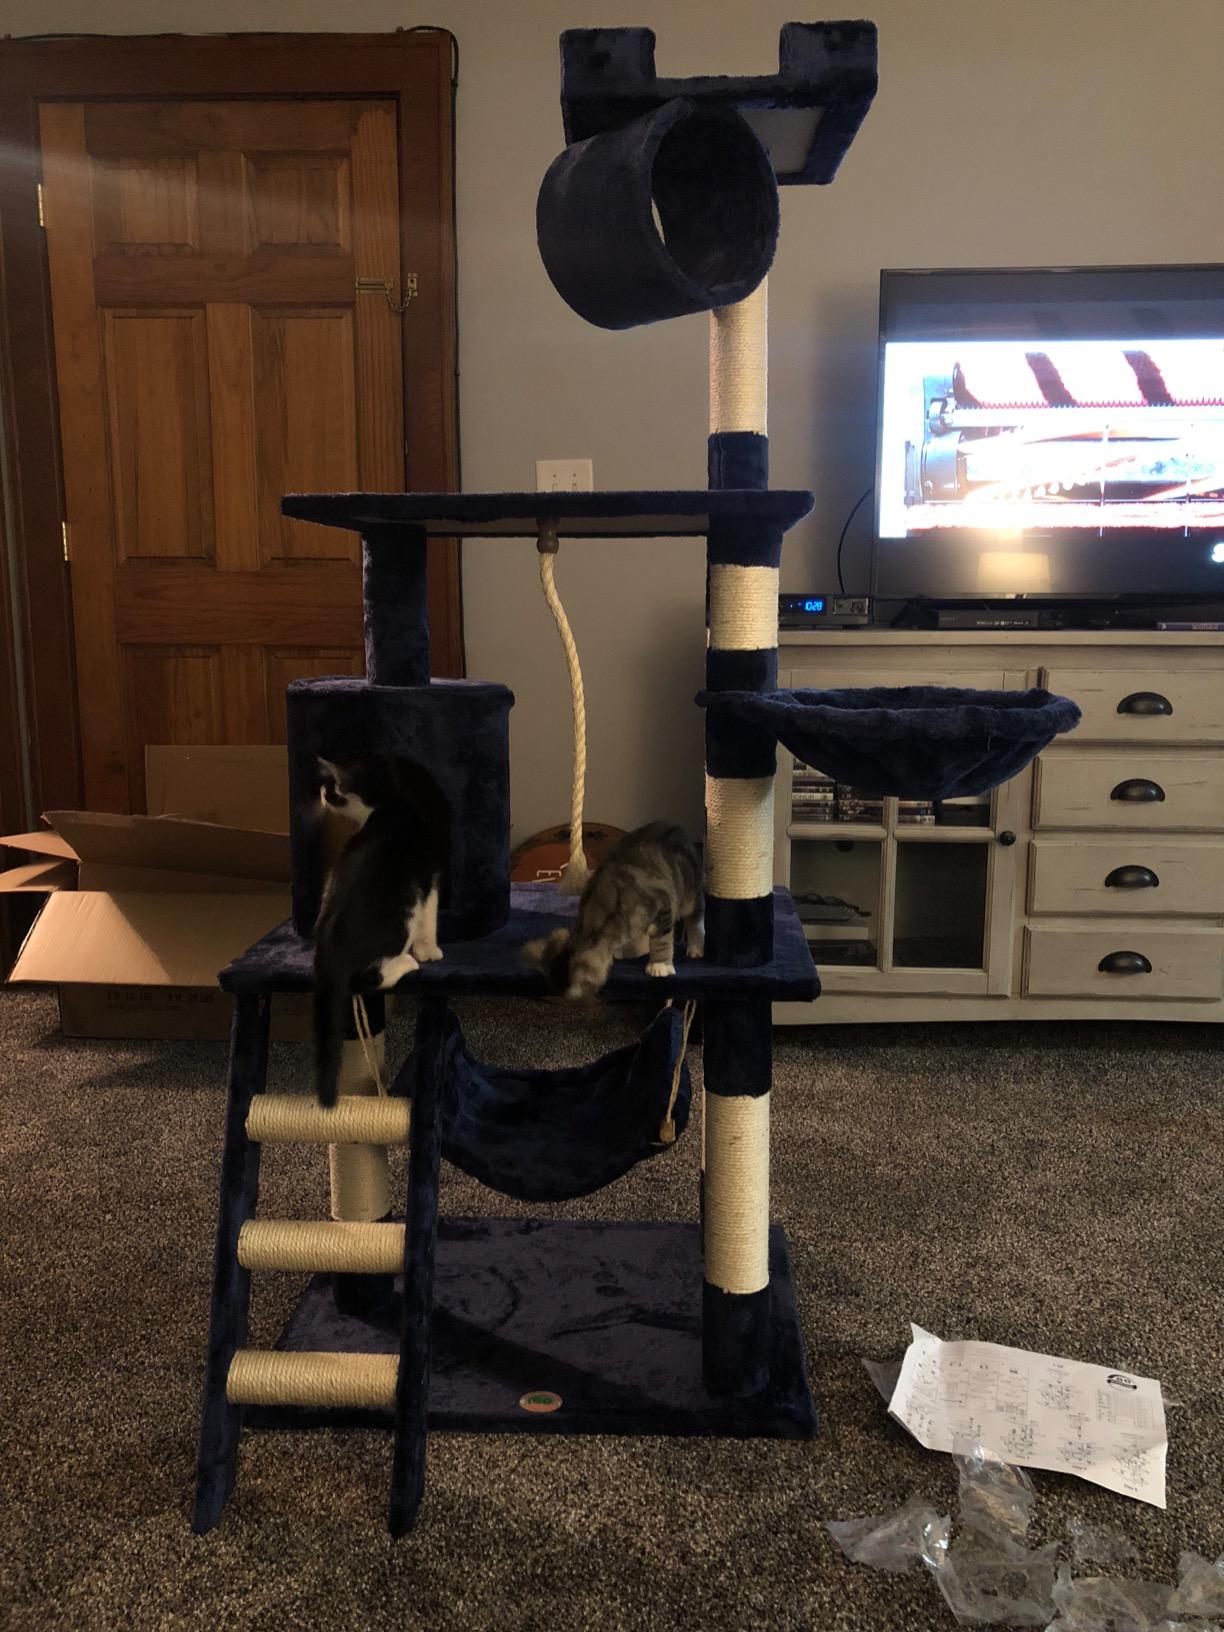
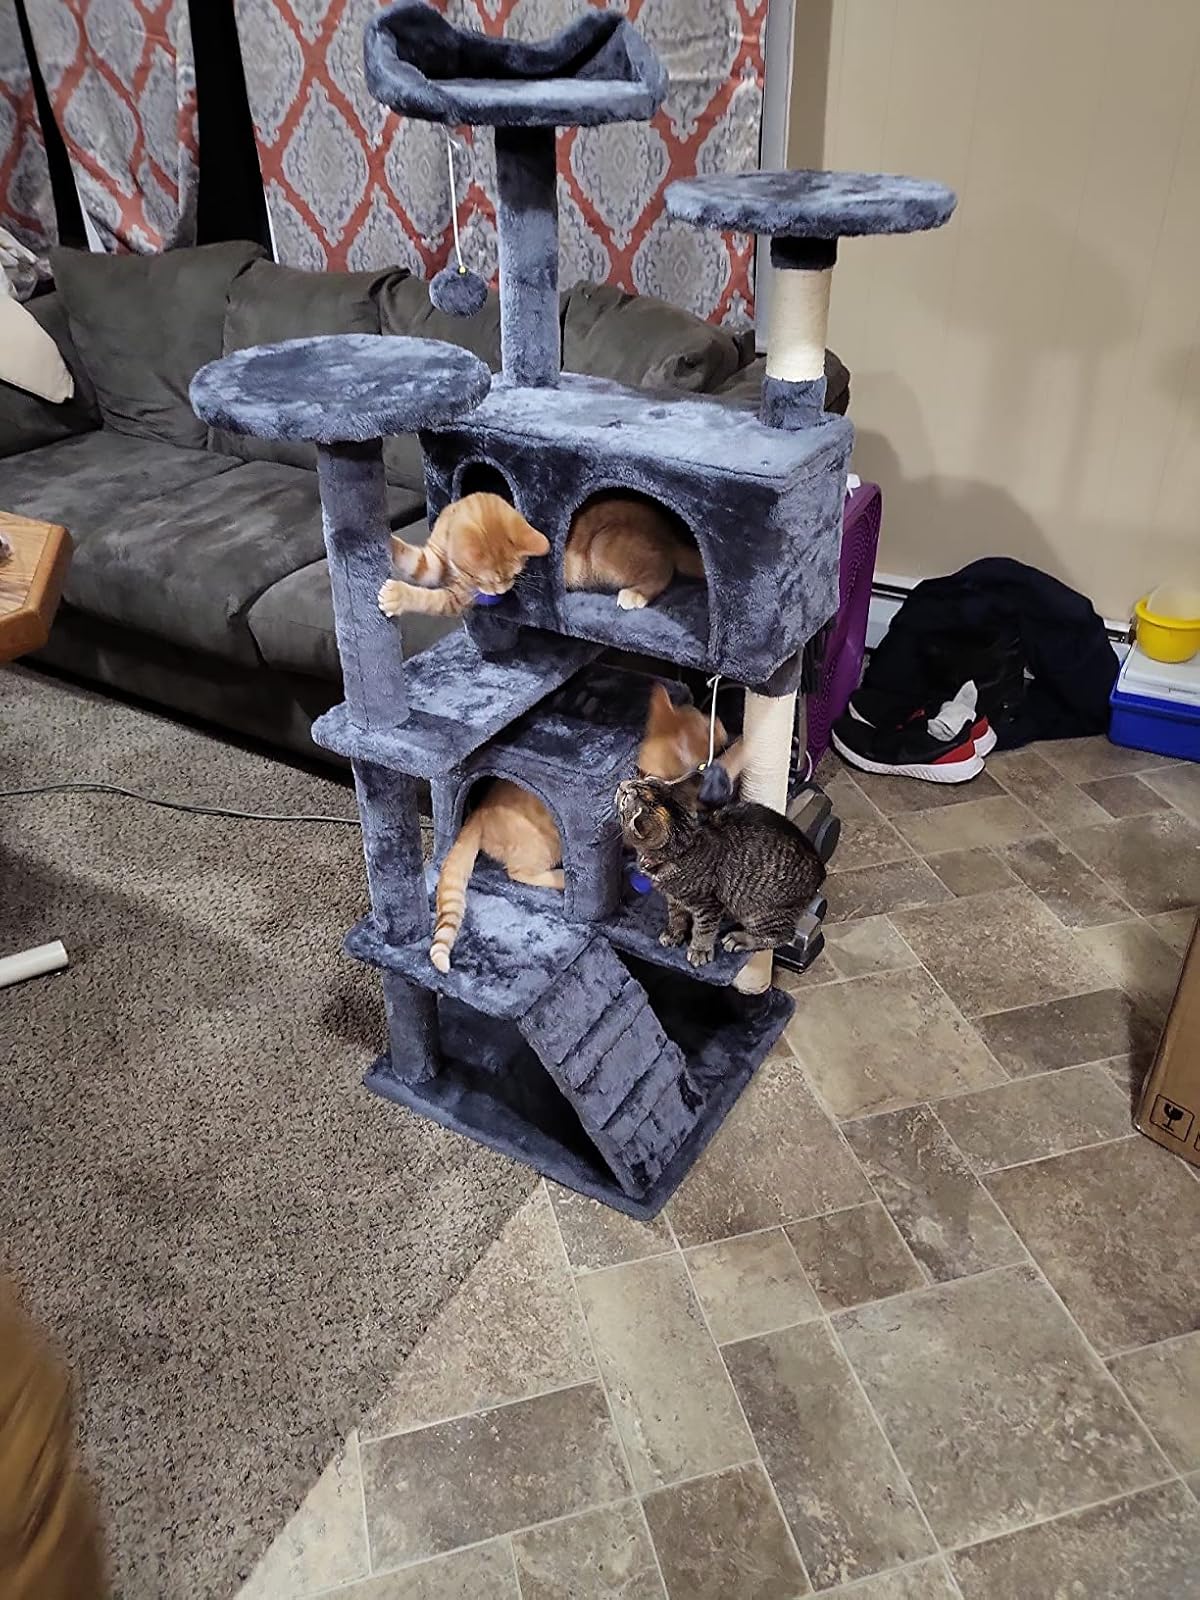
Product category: items_cat tree
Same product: no